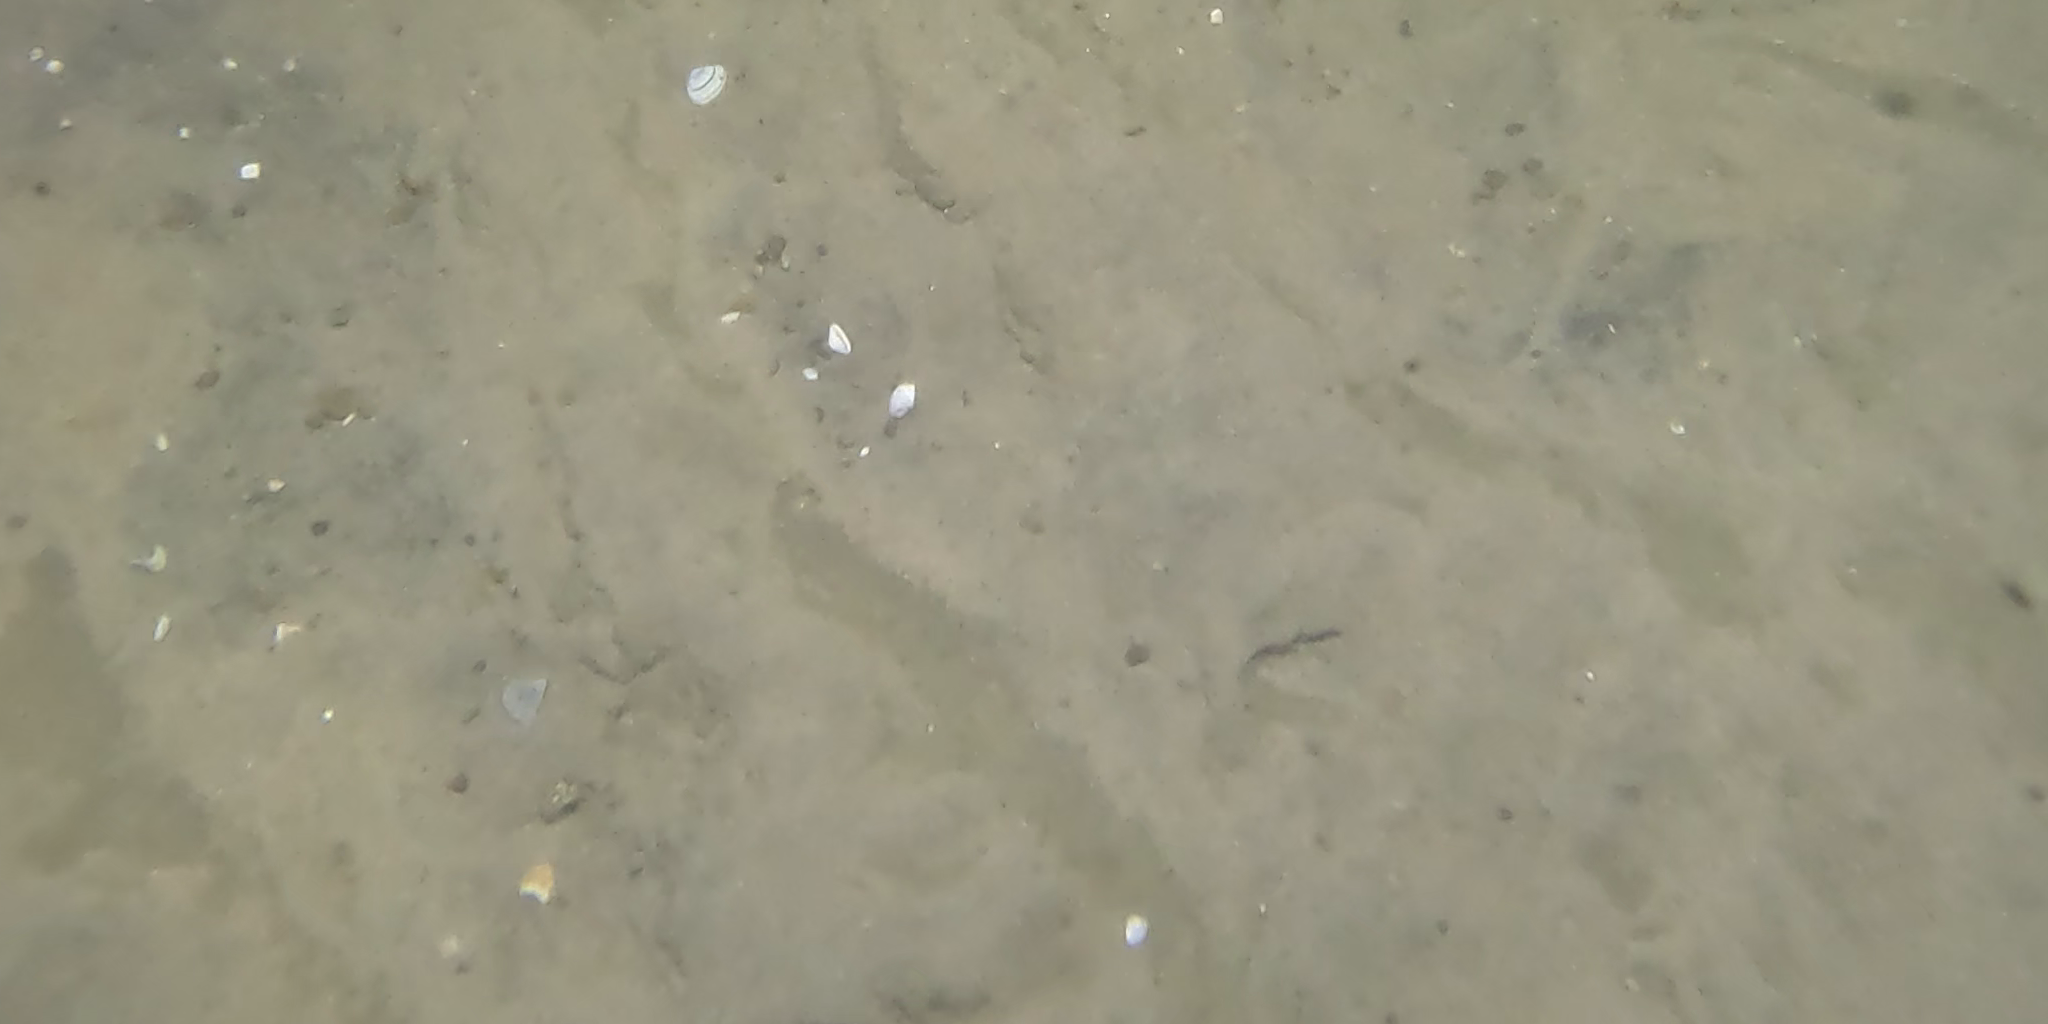
Seabed habitat: sand